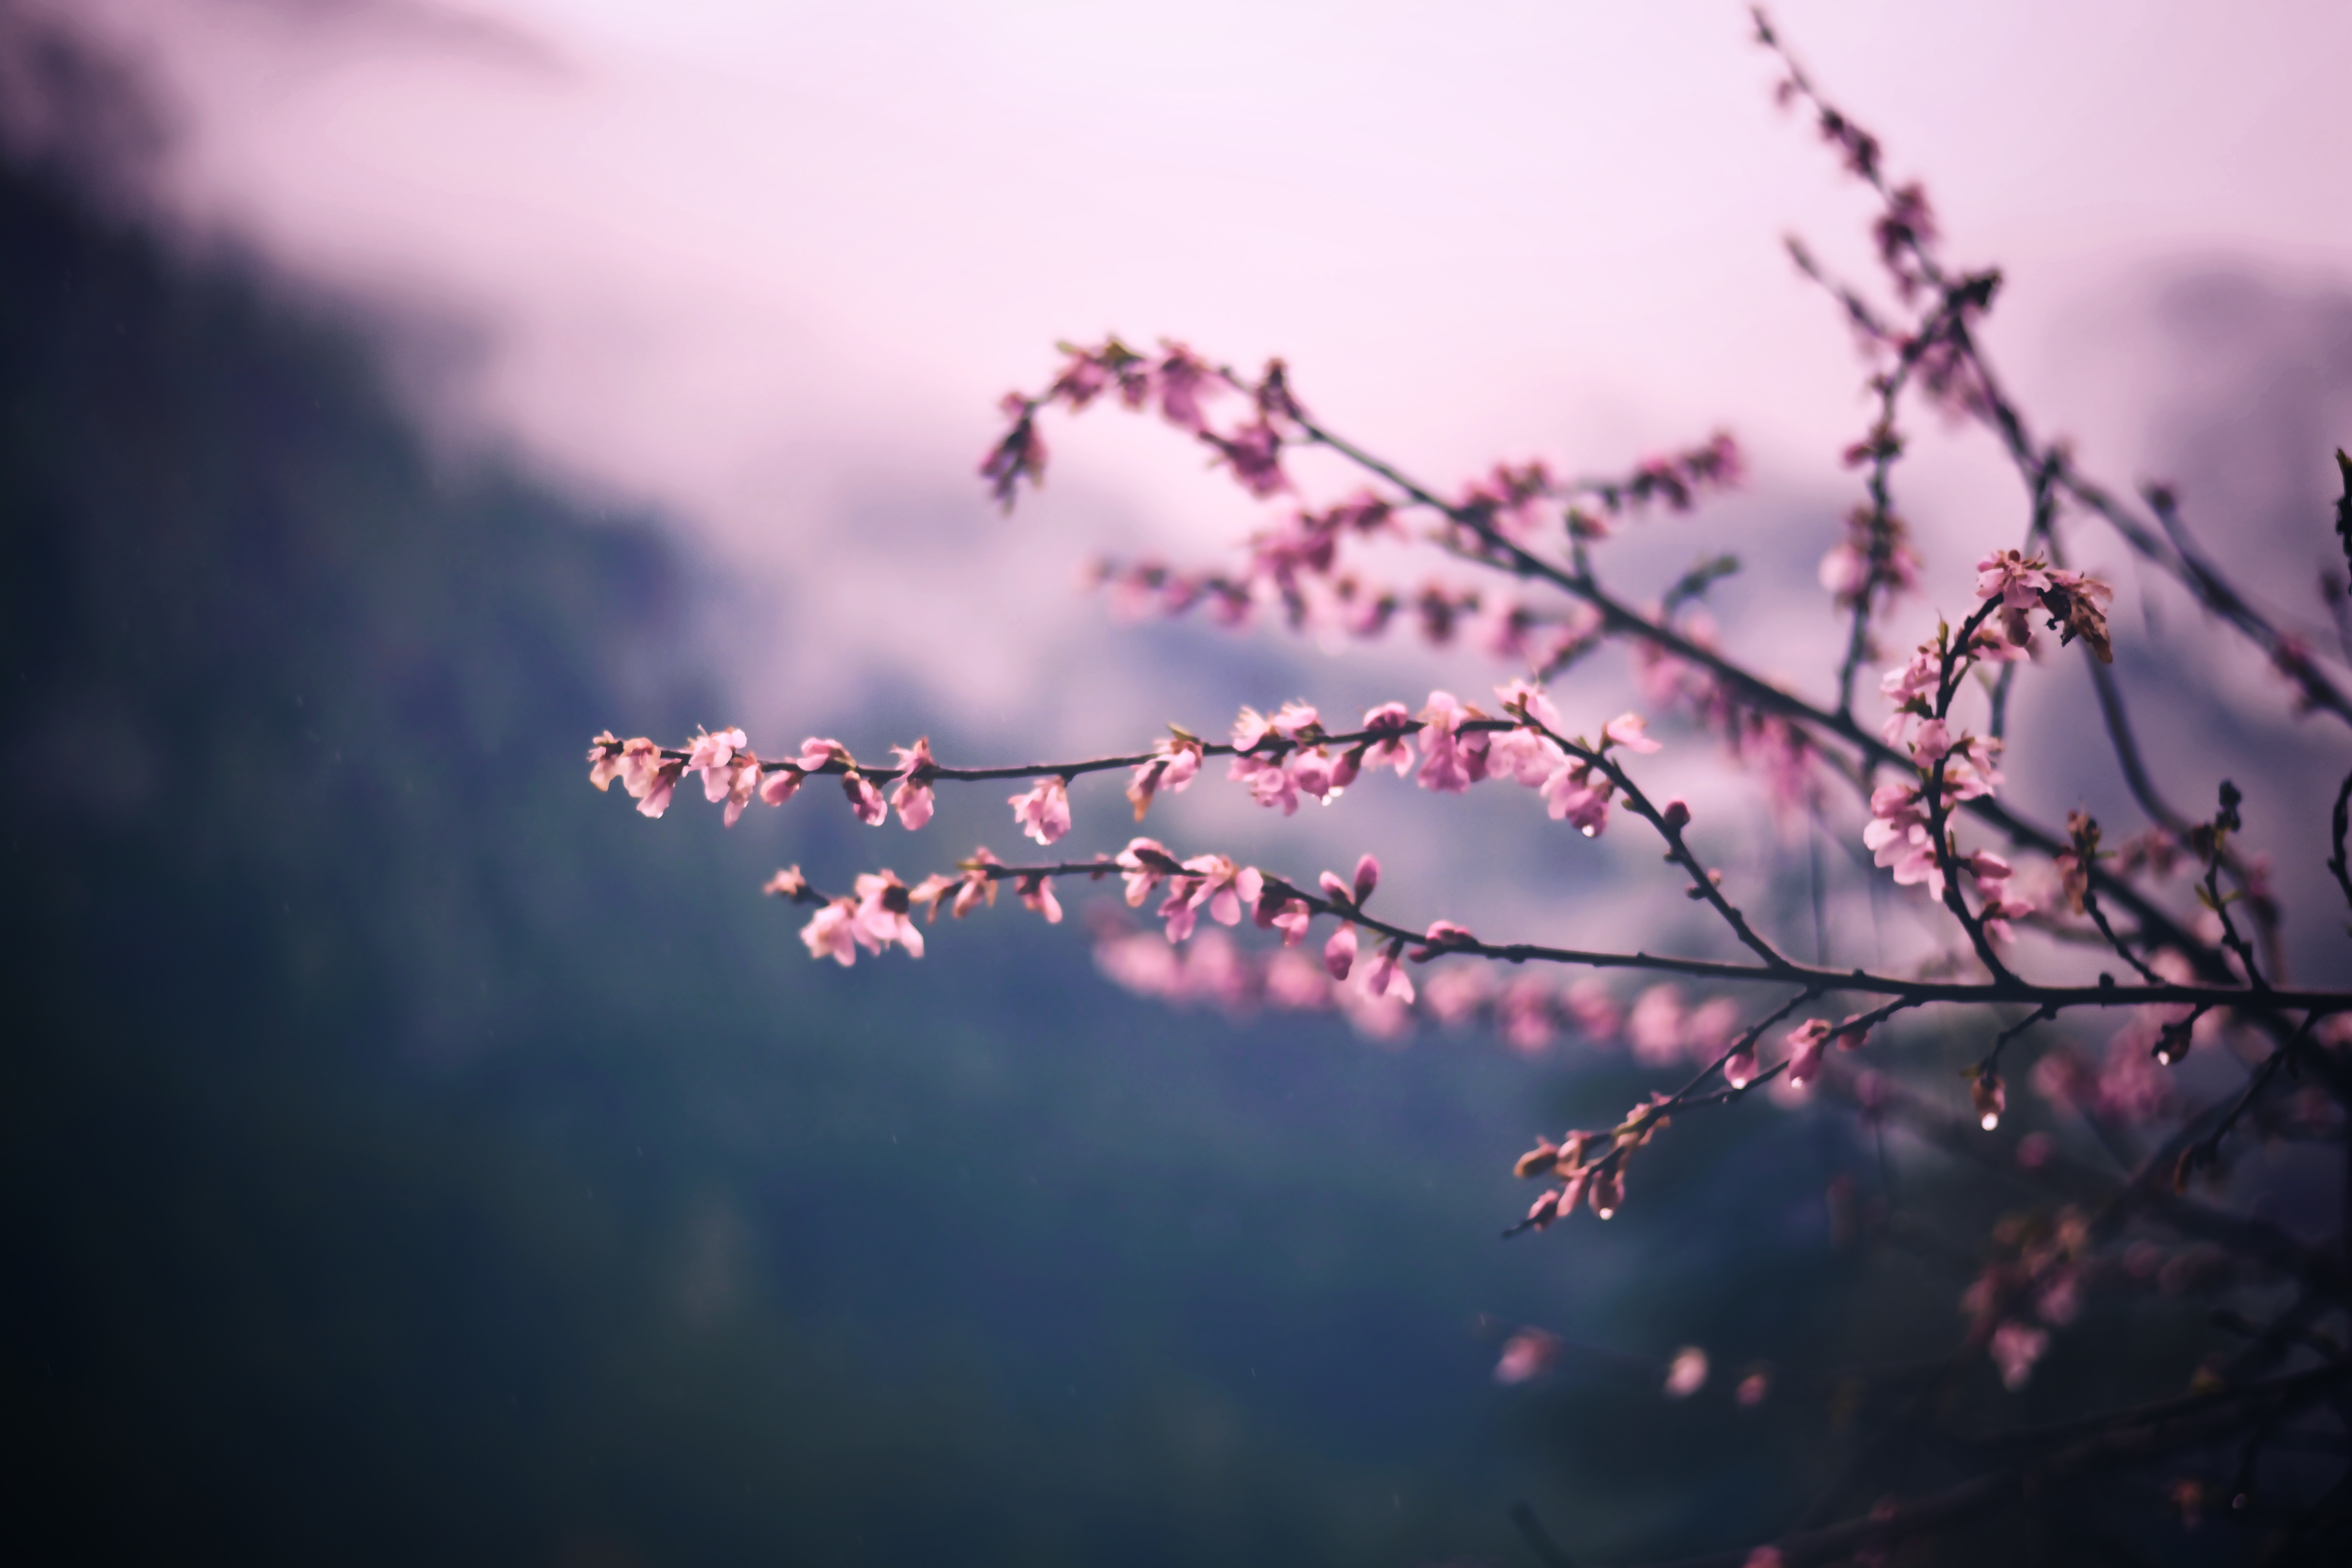
nature, branch, blossom, plant, sky, sunlight, morning, leaf, flower, petal, floral, spring, fauna, cherry blossom, petals, stems, blooms, macro photography